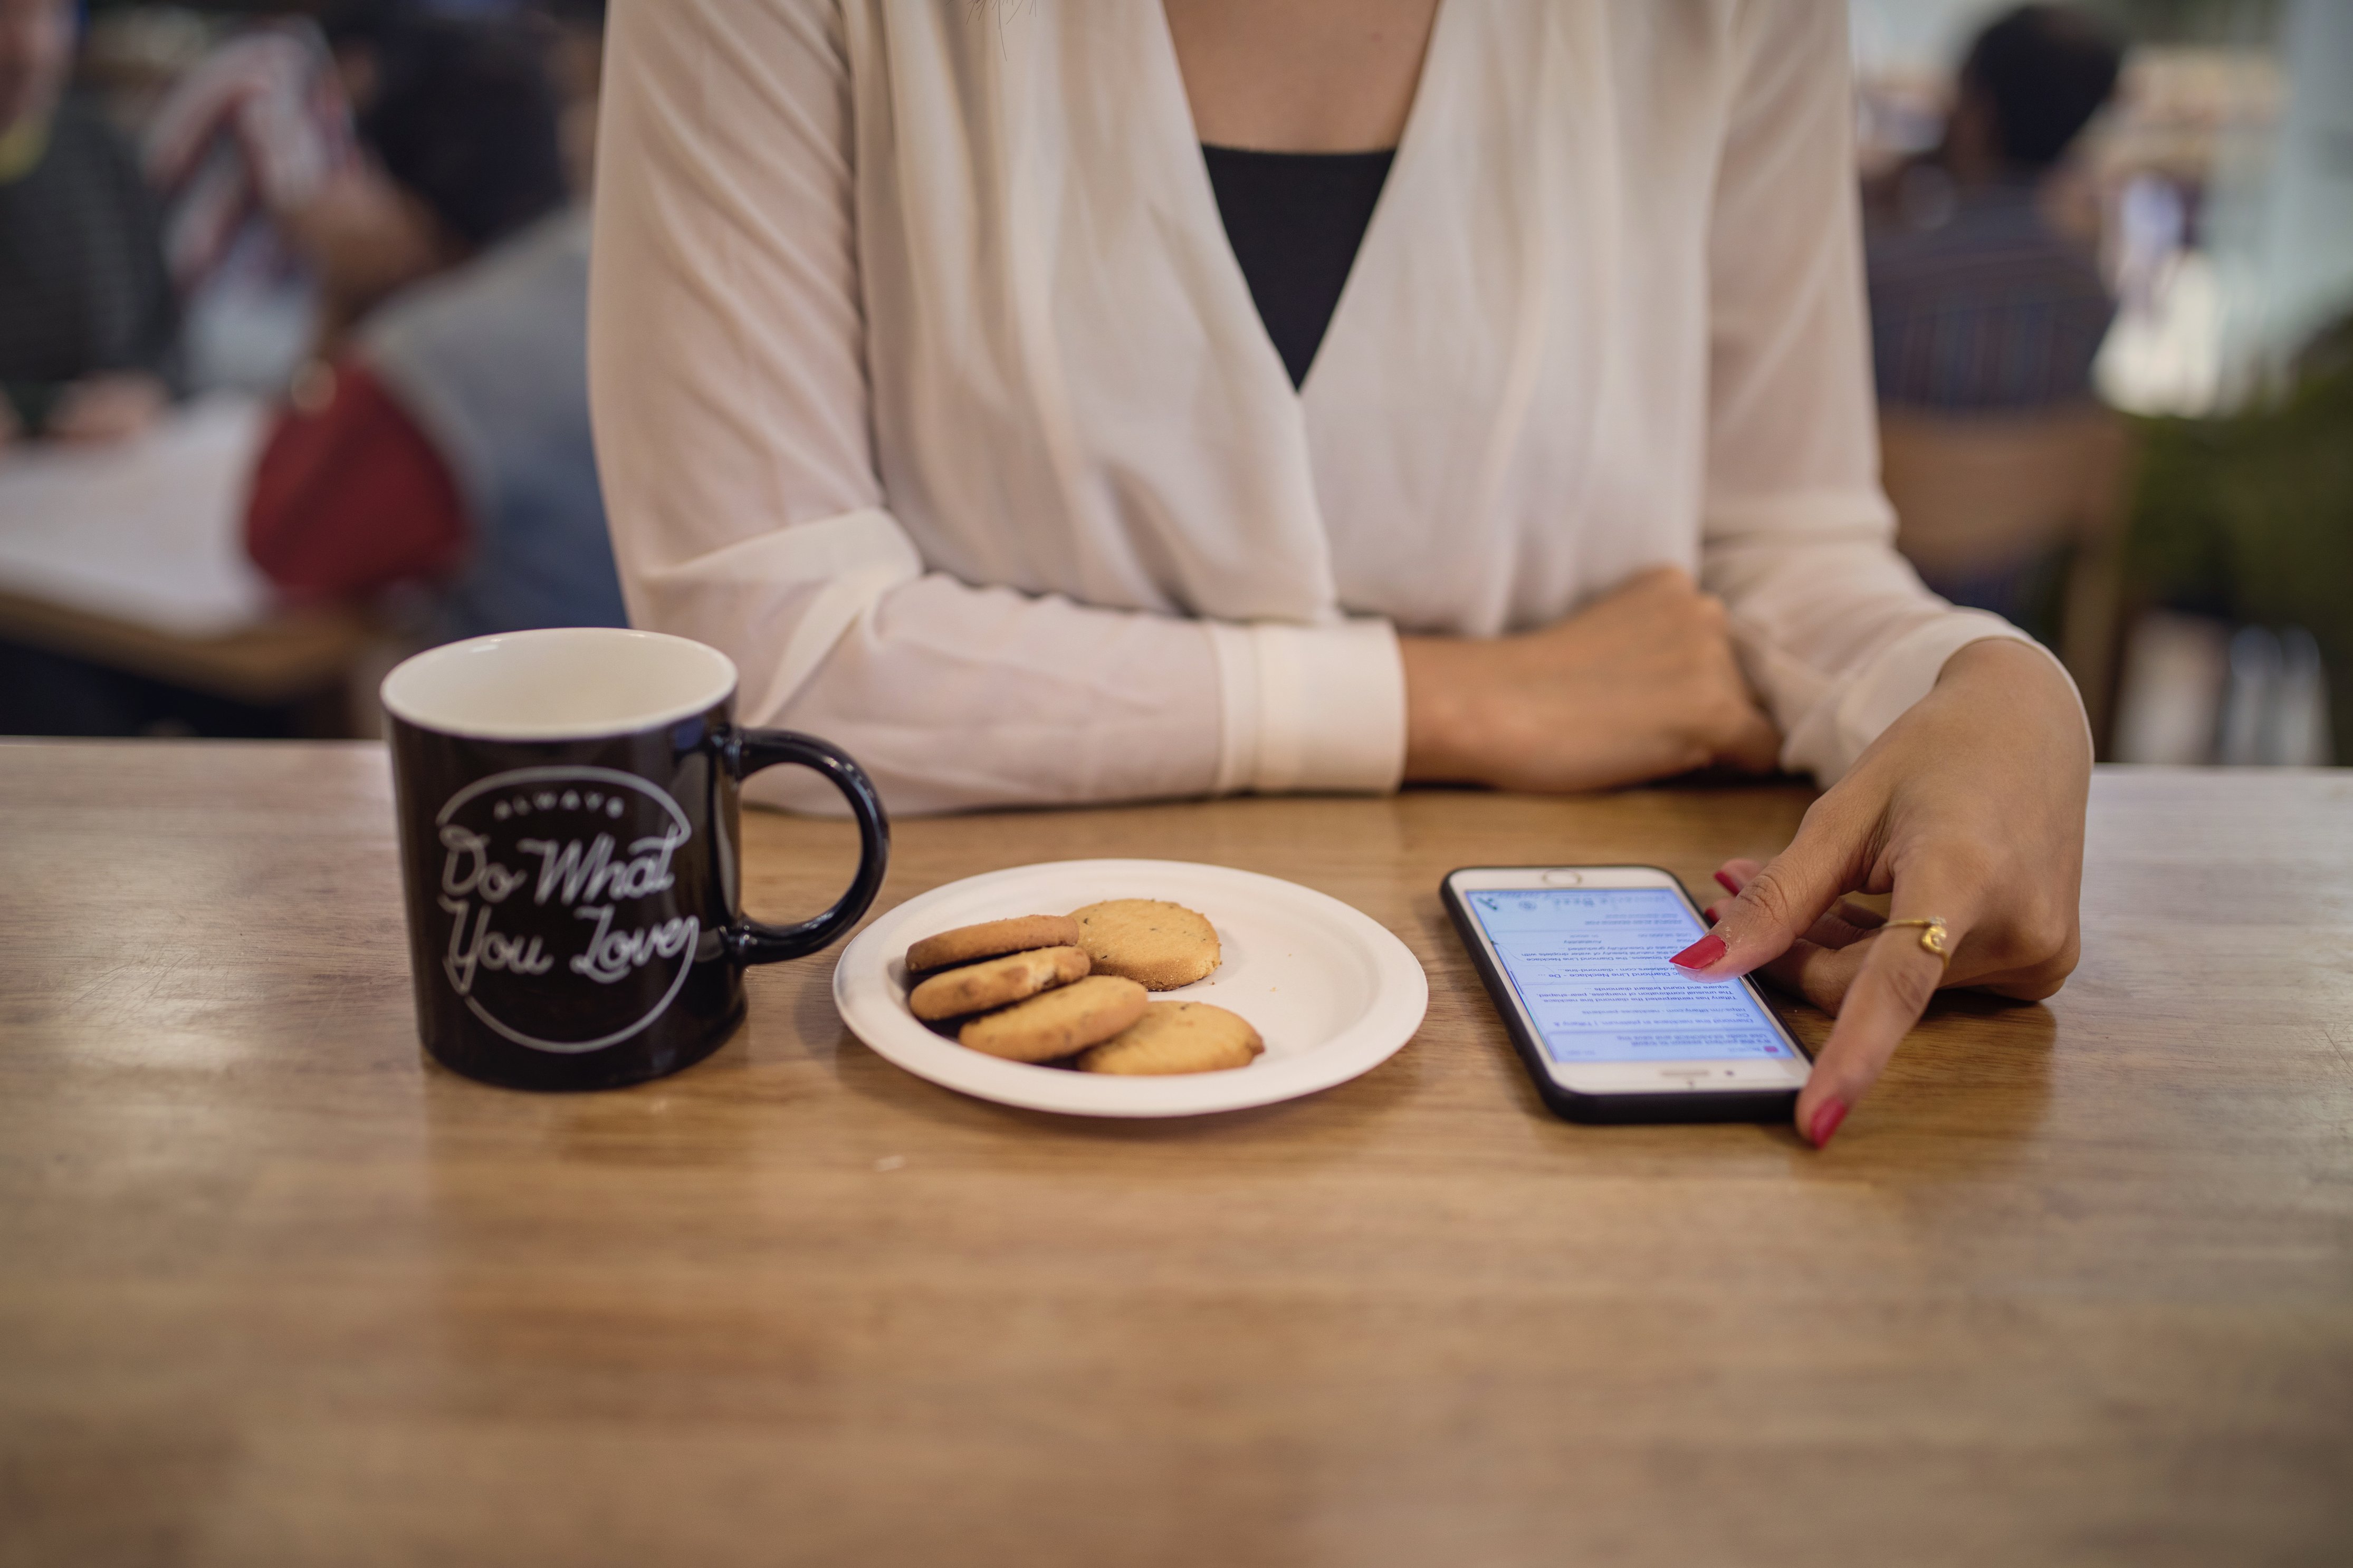
cup, food, coffee cup, table, hand, wood, finger, drink, saucer, cuisine, breakfast, snack, tableware